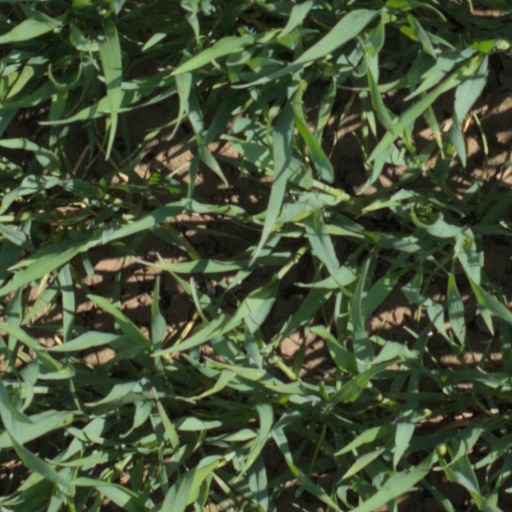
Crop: wheat